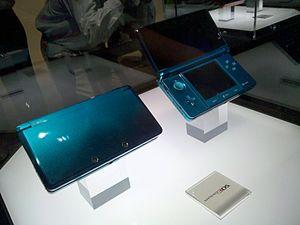
L’Electronic Entertainment Expo 2010, communément appelé E³ 2010, est la 16ᵉ édition d'un salon consacré exclusivement aux jeux vidéo organisé par l'Entertainment Software Association. L'événement s'est déroulé du 15 au 17 juin 2010 au Los Angeles Convention Center à Los Angeles.
La Nintendo 3DS est une console portable de huitième génération développée par Nintendo, ayant pour particularité l'affichage en 3D auto-stéréoscopique. La Nintendo 3DS succède à la Nintendo DS, et est rétrocompatible avec les logiciels de cette dernière. Elle est disponible au lancement sous deux coloris : Bleu Lagon et Noir Cosmos. Sa concurrente principale est la PlayStation Vita de Sony.